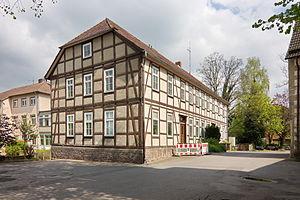
Aerzen est une commune de Basse-Saxe, en Allemagne, située dans l'arrondissement de Hamelin-Pyrmont.